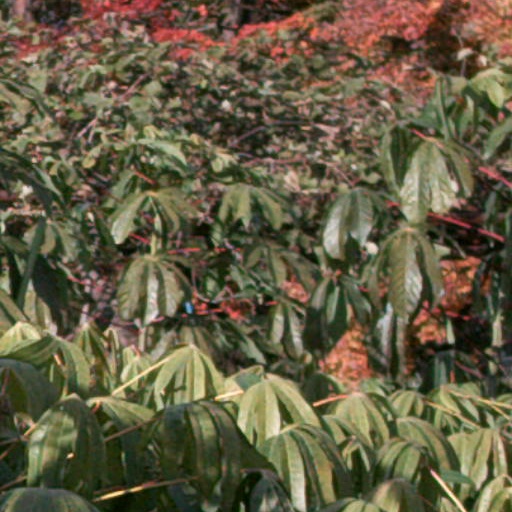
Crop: cassava